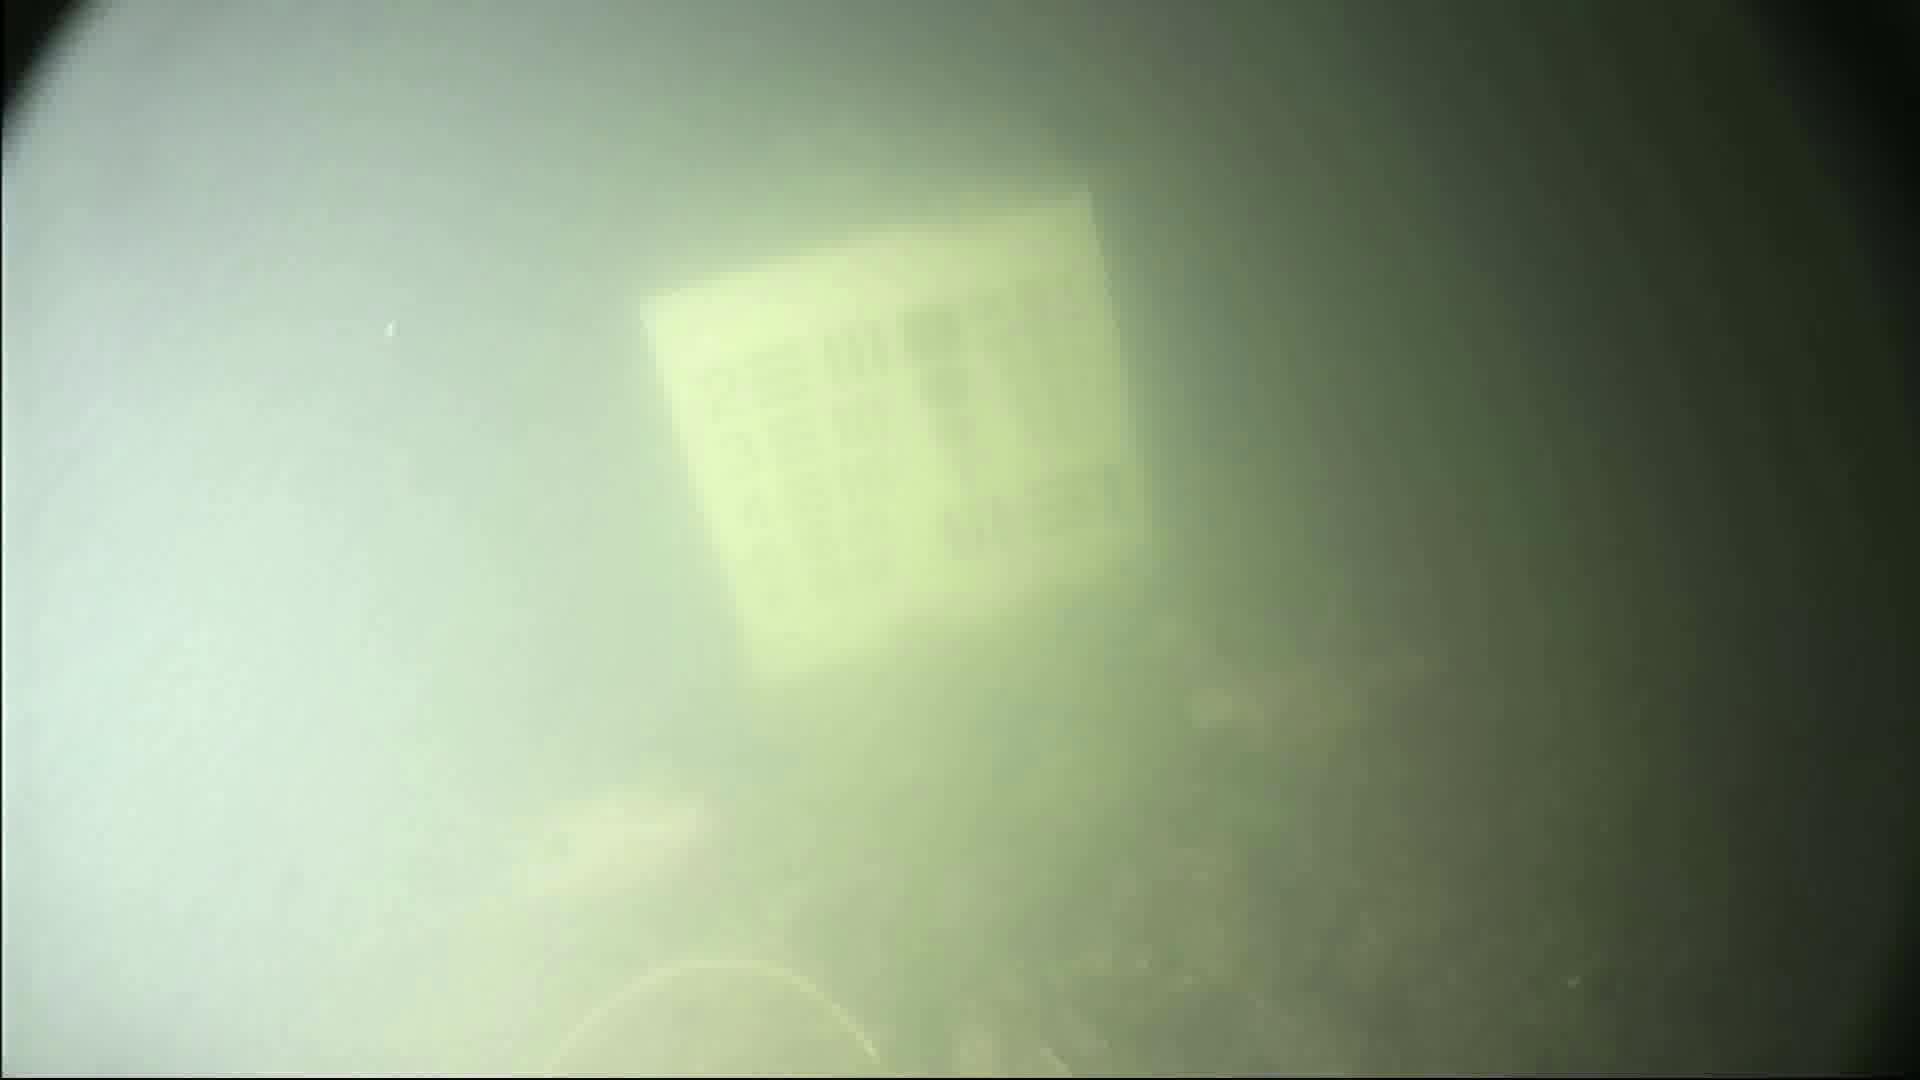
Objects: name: fish